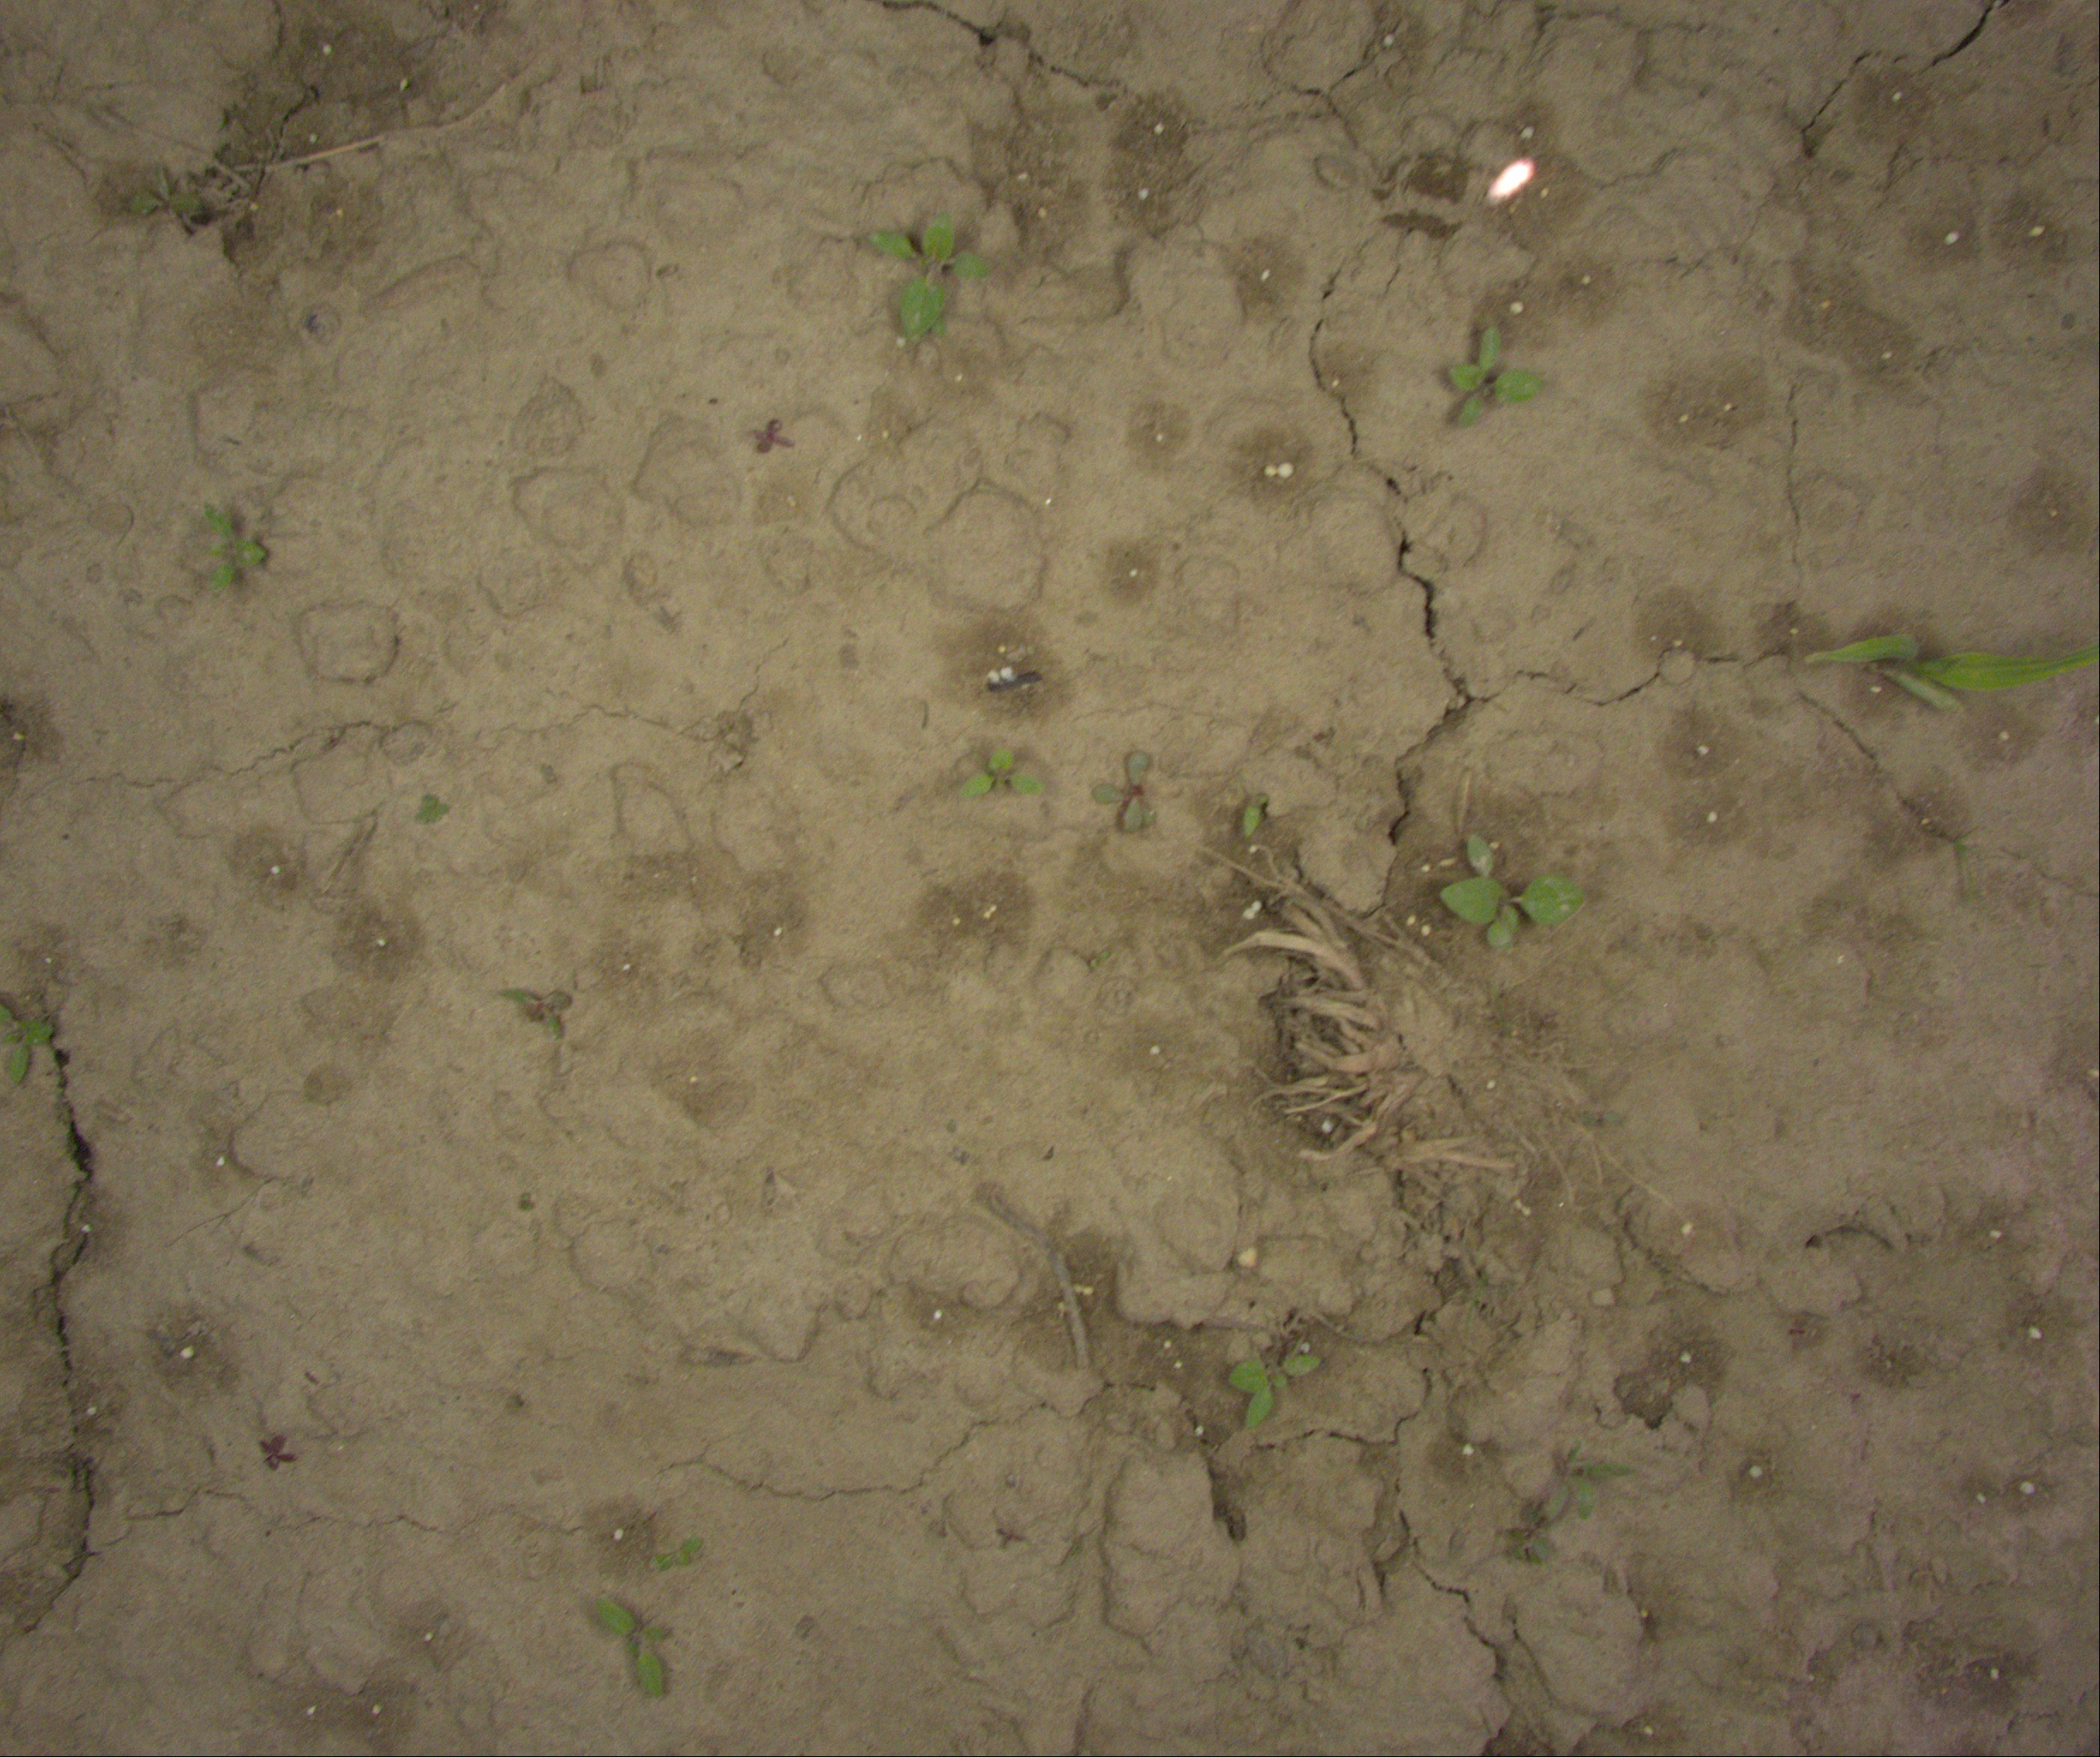
Crop: maize
Objects: maize, stem_maize